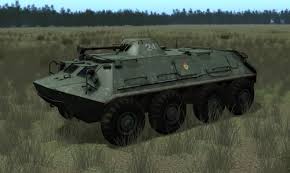
Label: BTR-60